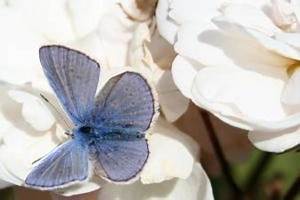
Label: farfalla